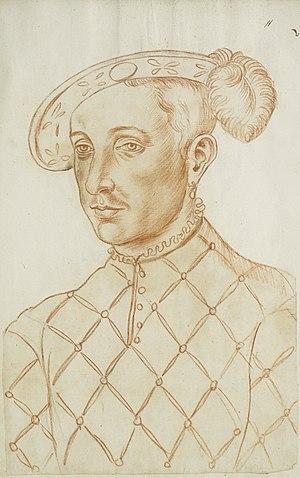
François de France, connu également sous son titre de François III de Bretagne, dauphin de France et duc de Bretagne est le fils aîné du roi de France François Iᵉʳ et de Claude de France, reine de France et duchesse de Bretagne.